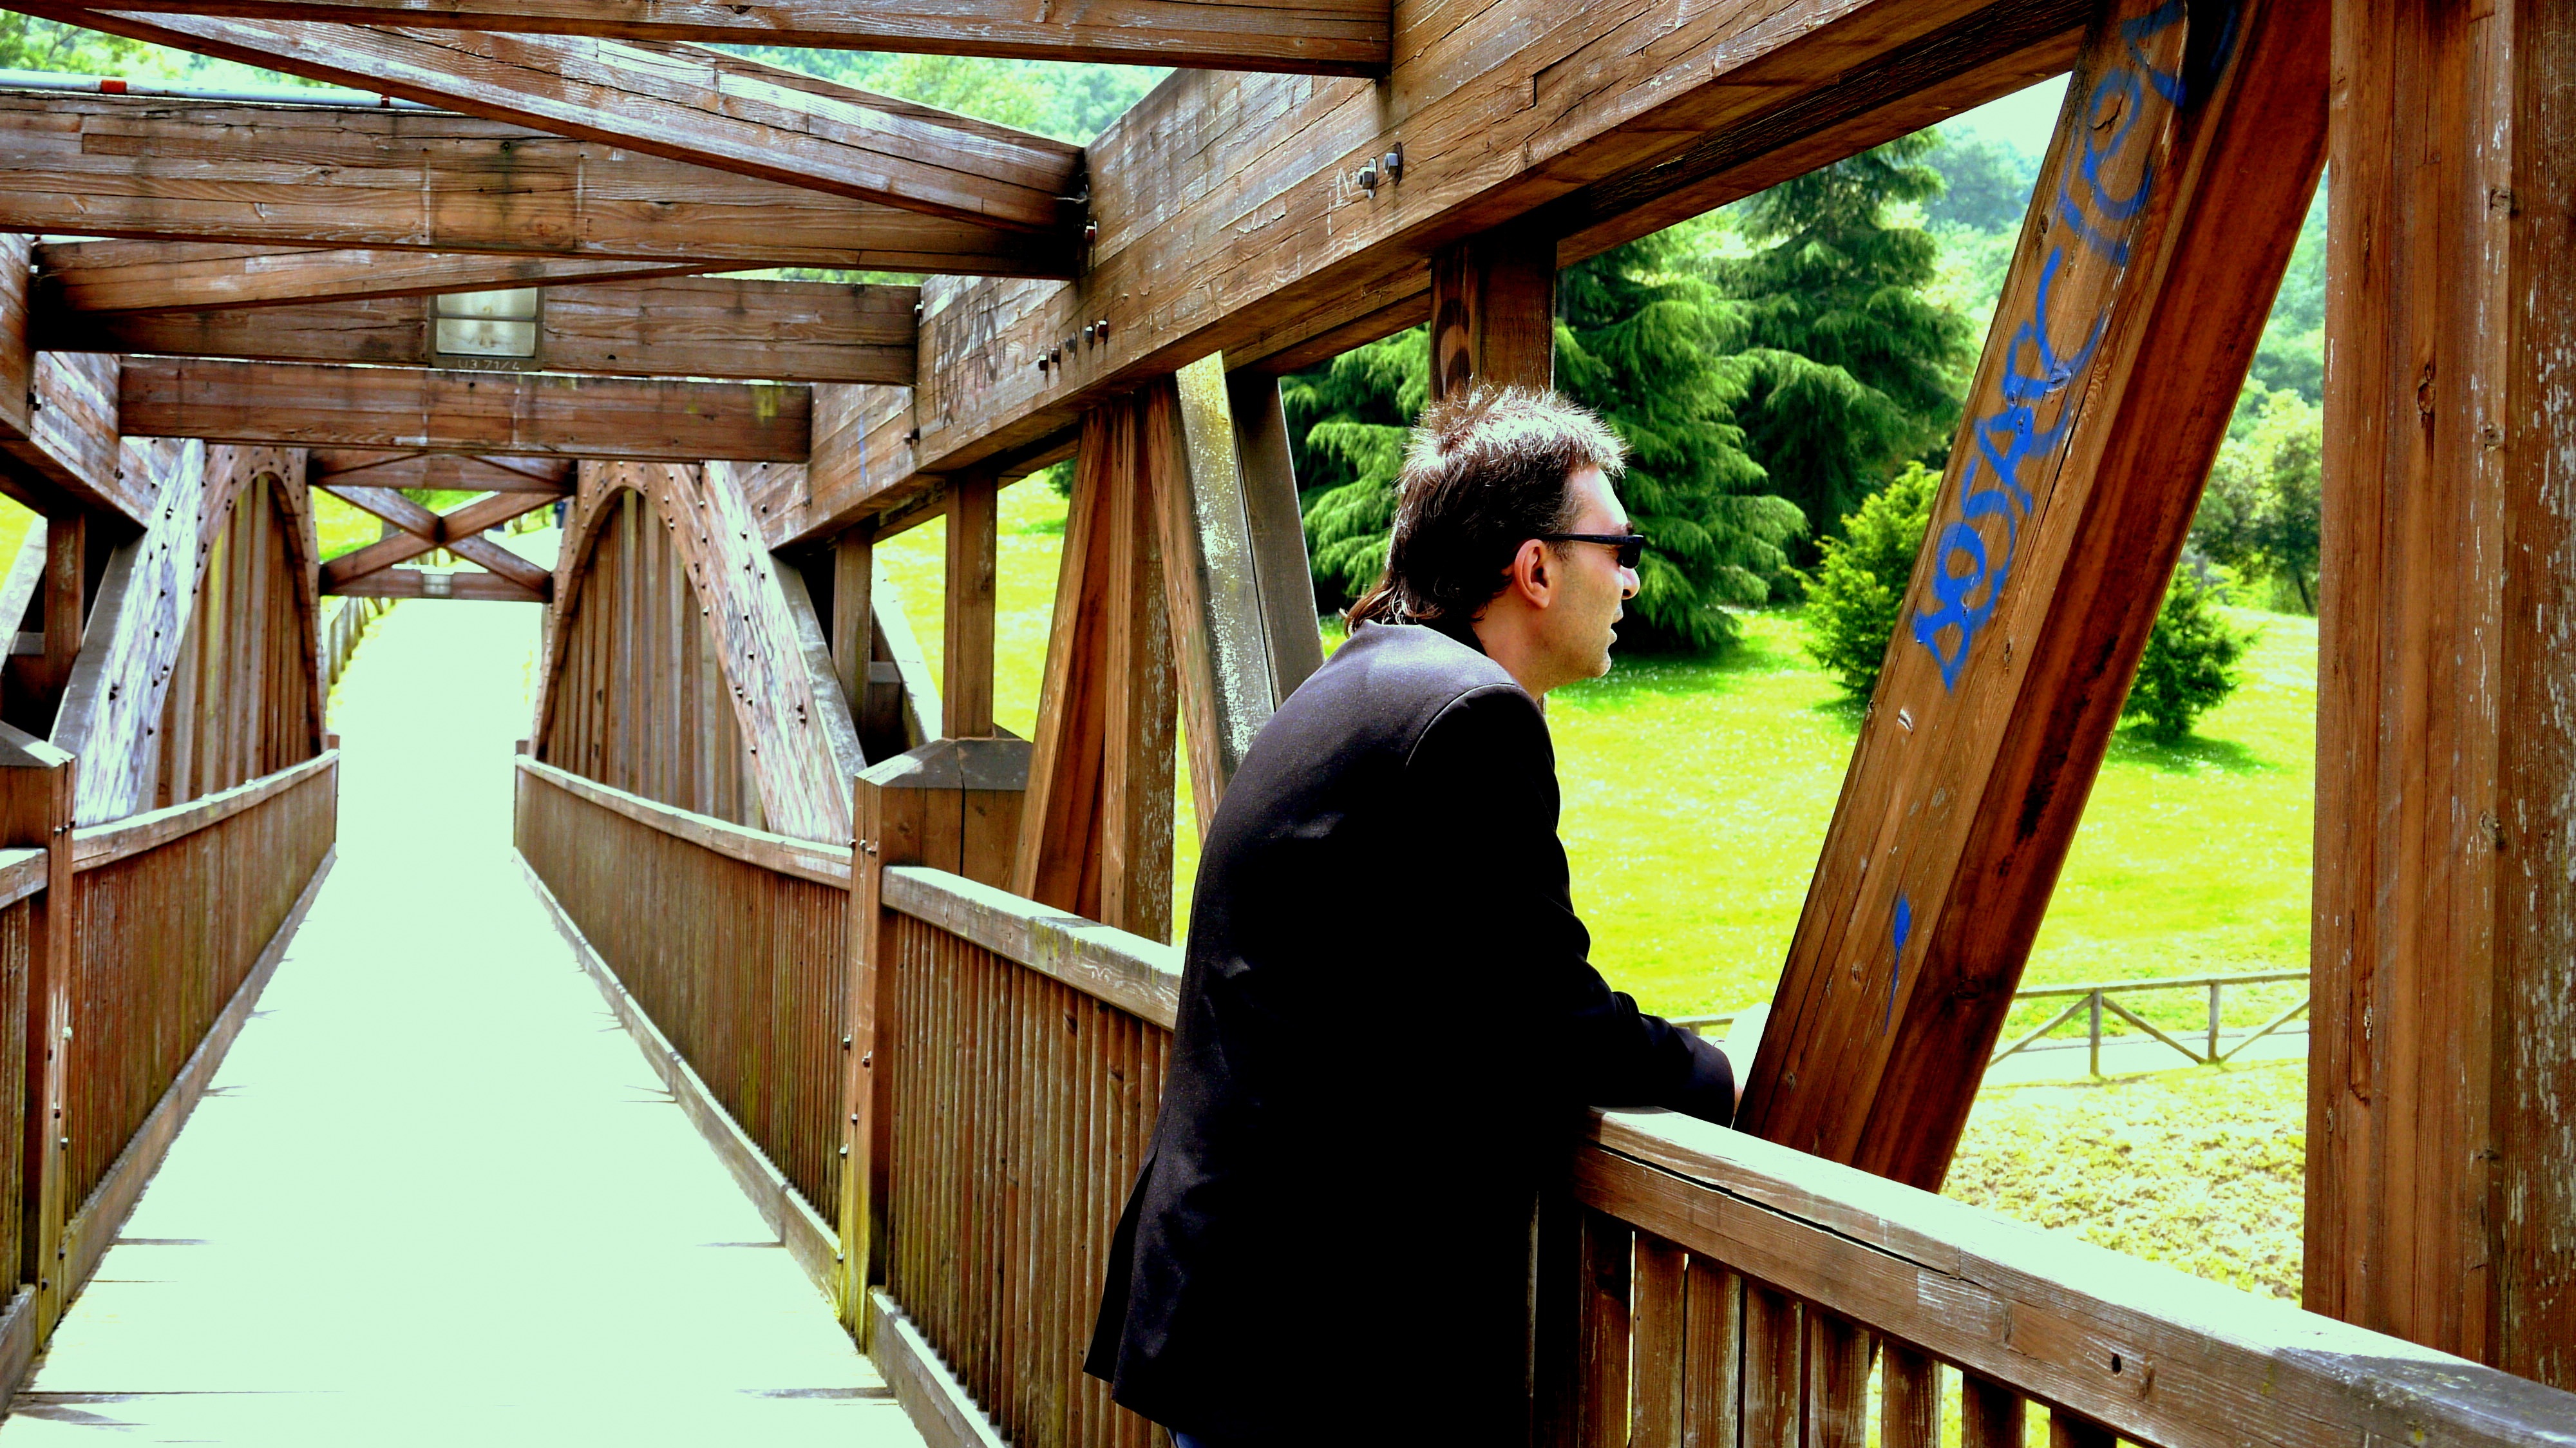
man, wood, bridge, barn, thinking, aisle